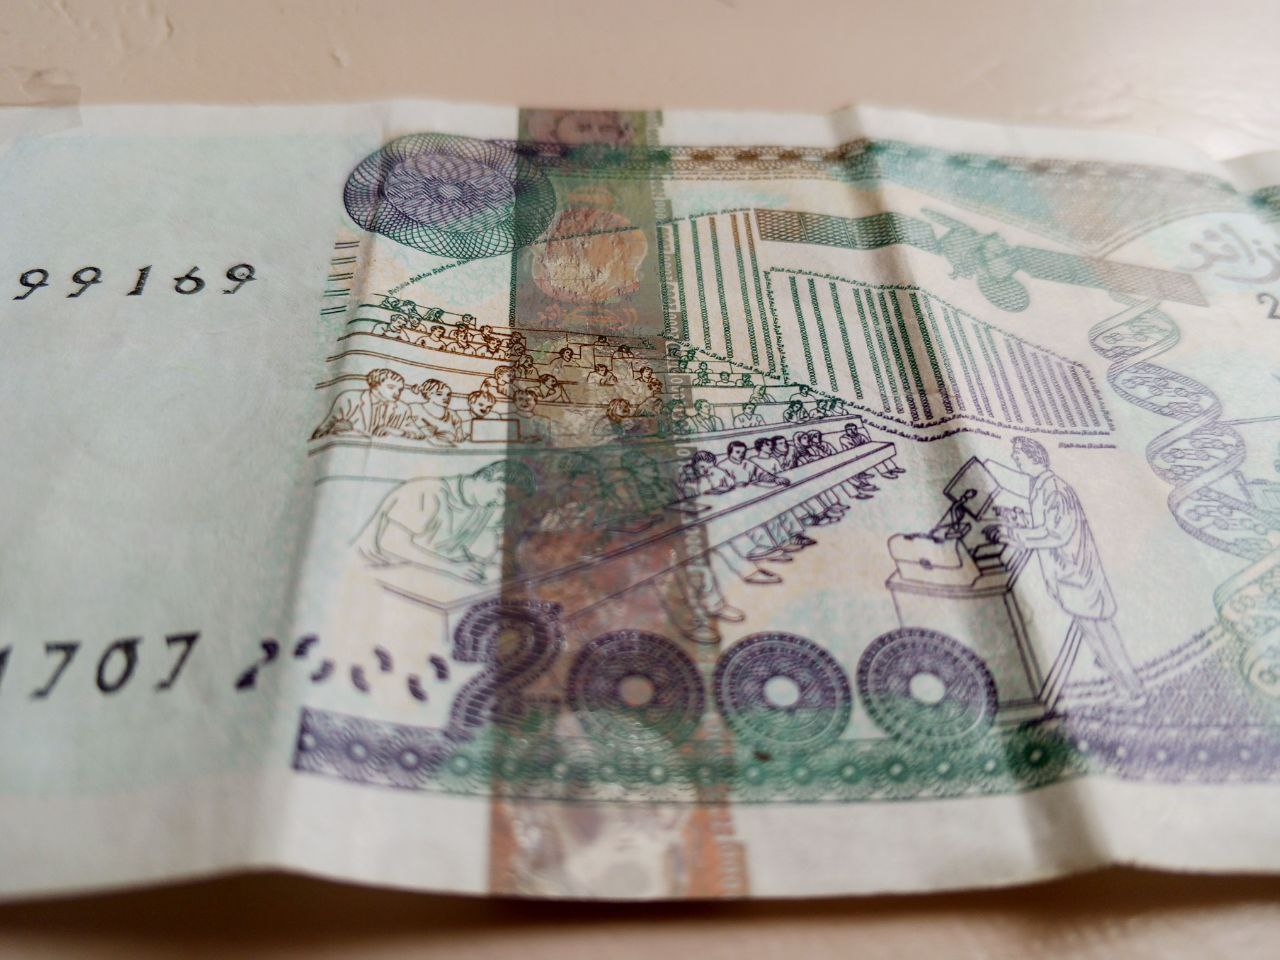
Denomination: 2000DZD